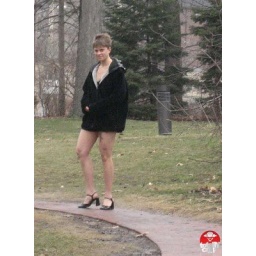
This is the girl who terrorized a frat house by walking in and masturbating for &amp;quot;a half hour&amp;quot;.